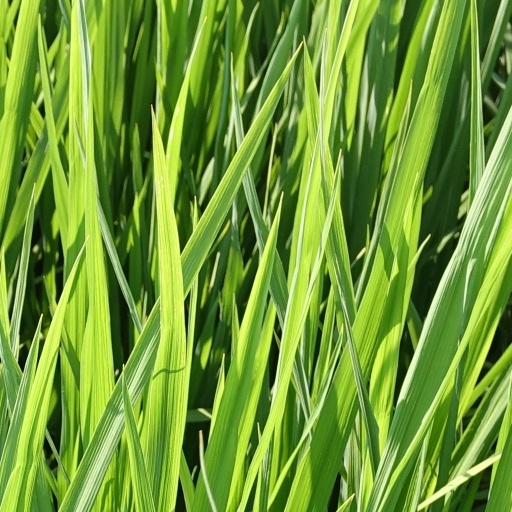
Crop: rice